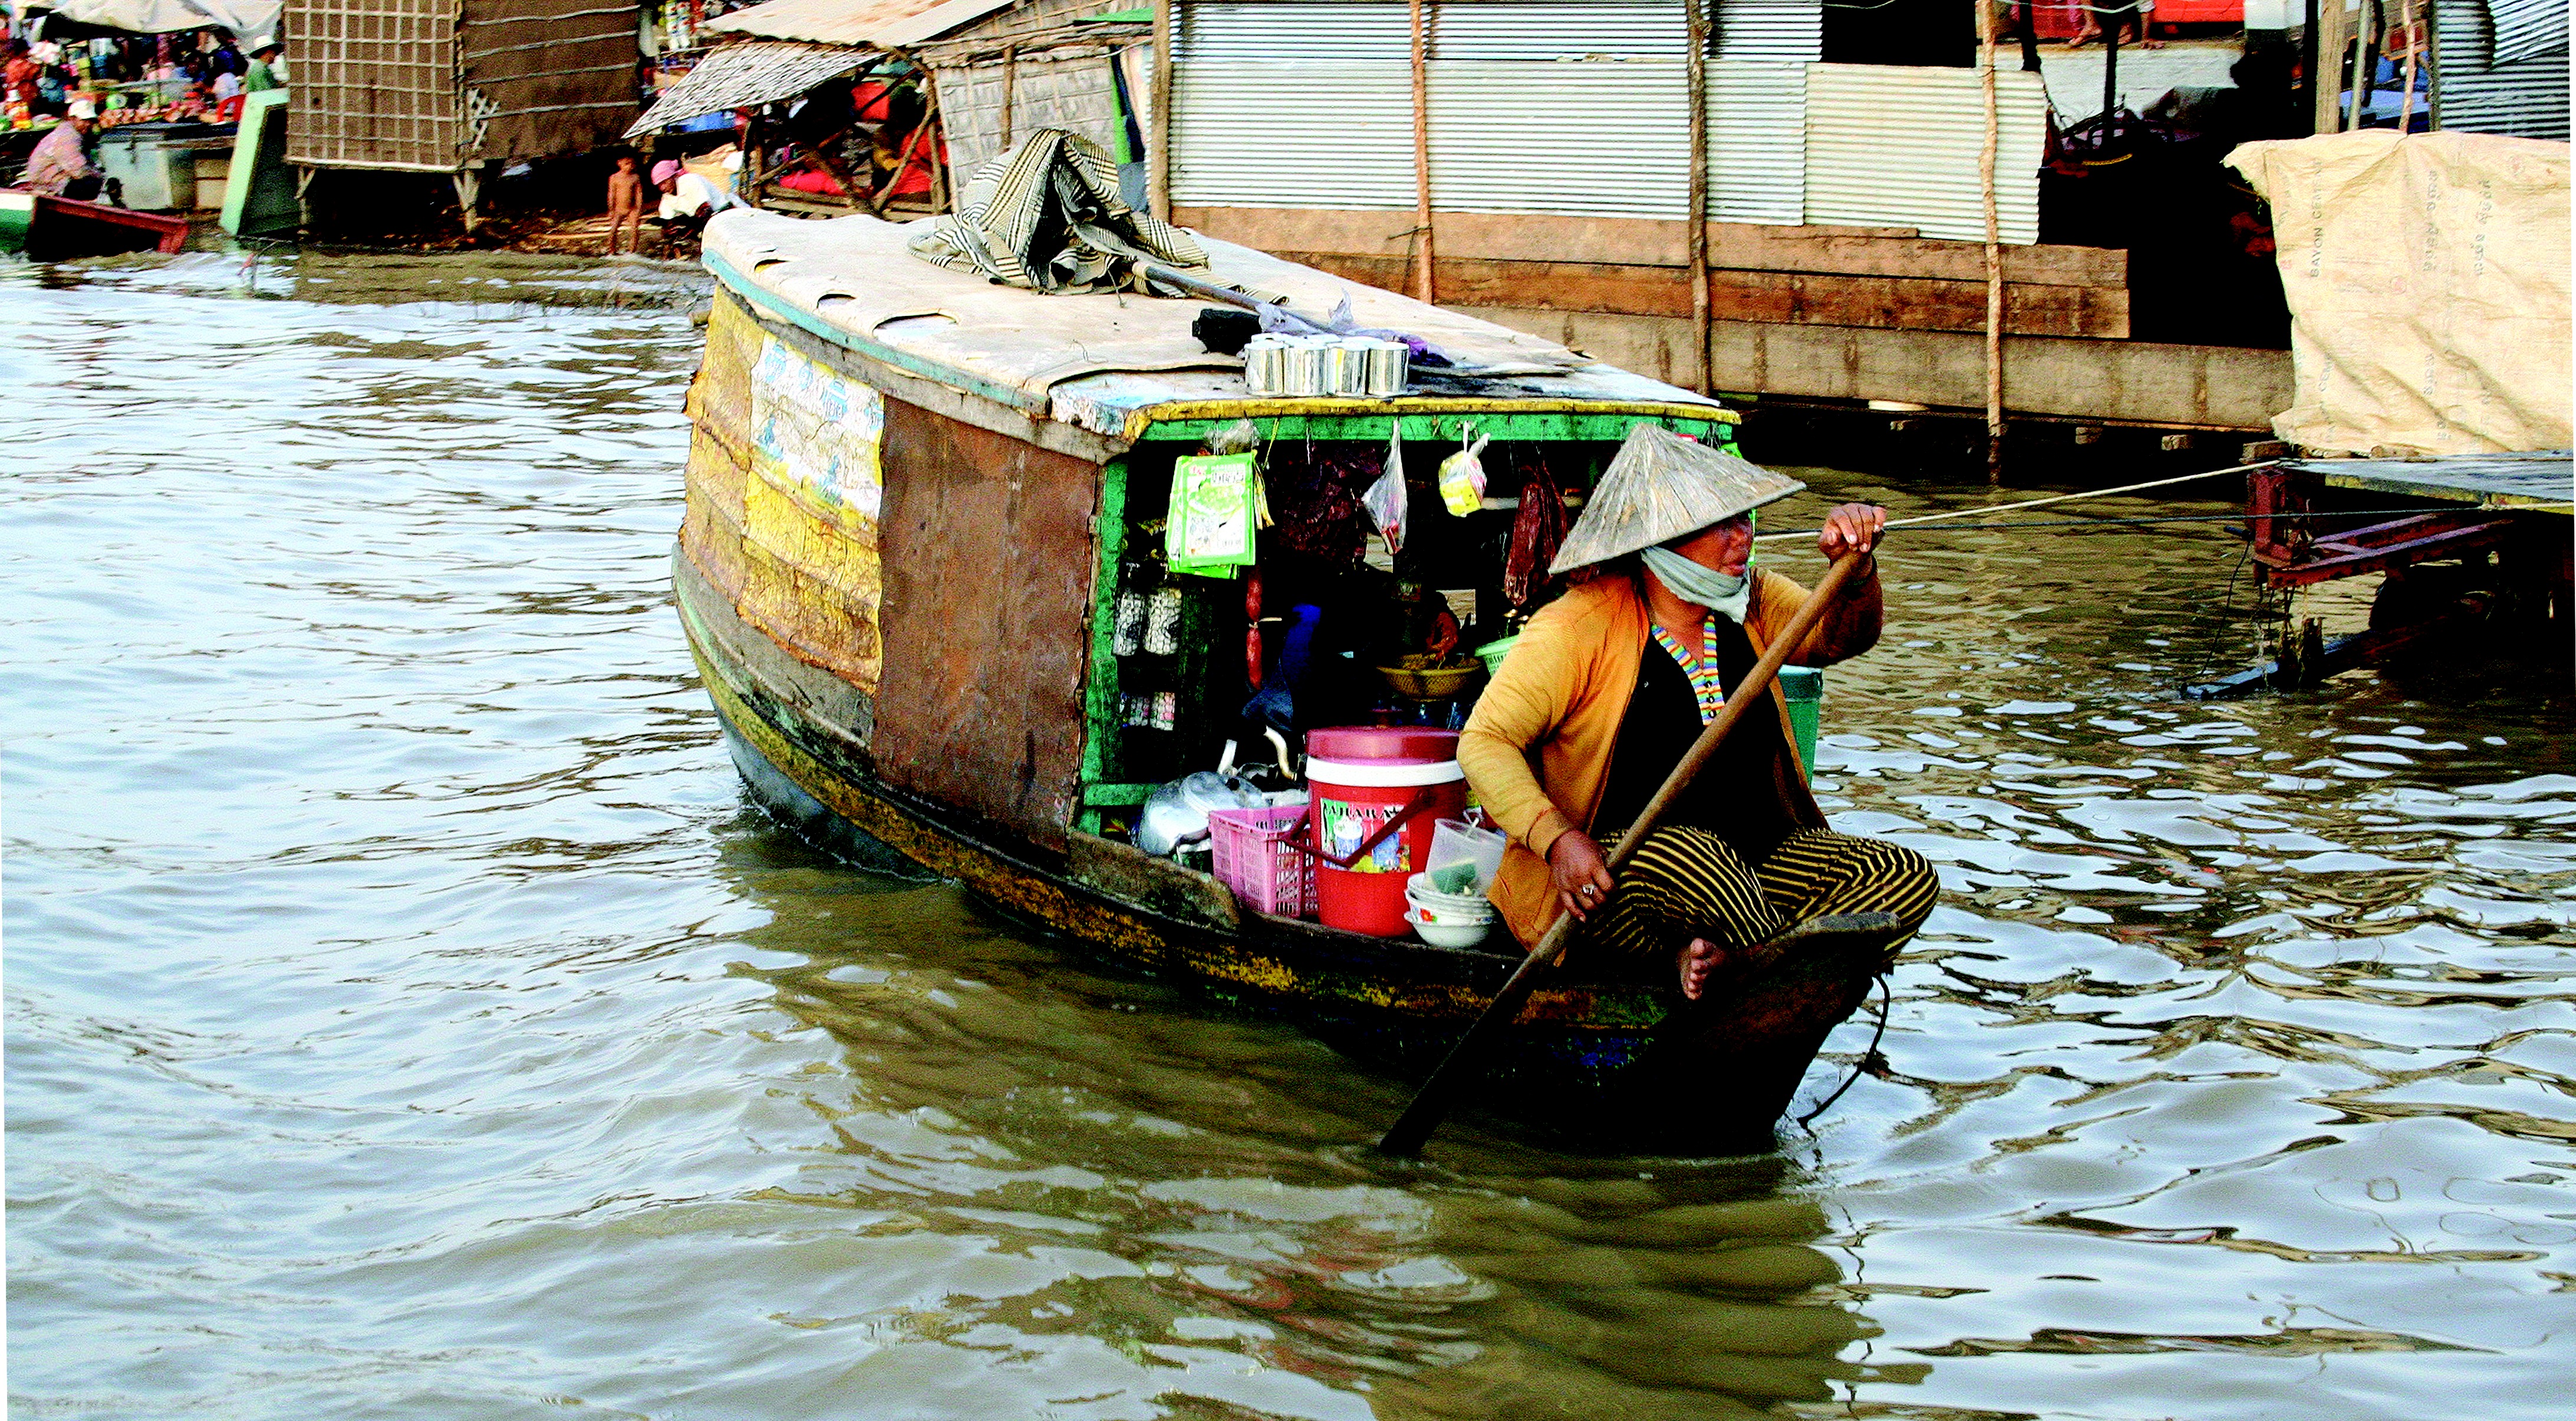
water, boat, row, lake, river, canal, vehicle, asia, waterway, rowing boat, cambodia, selling